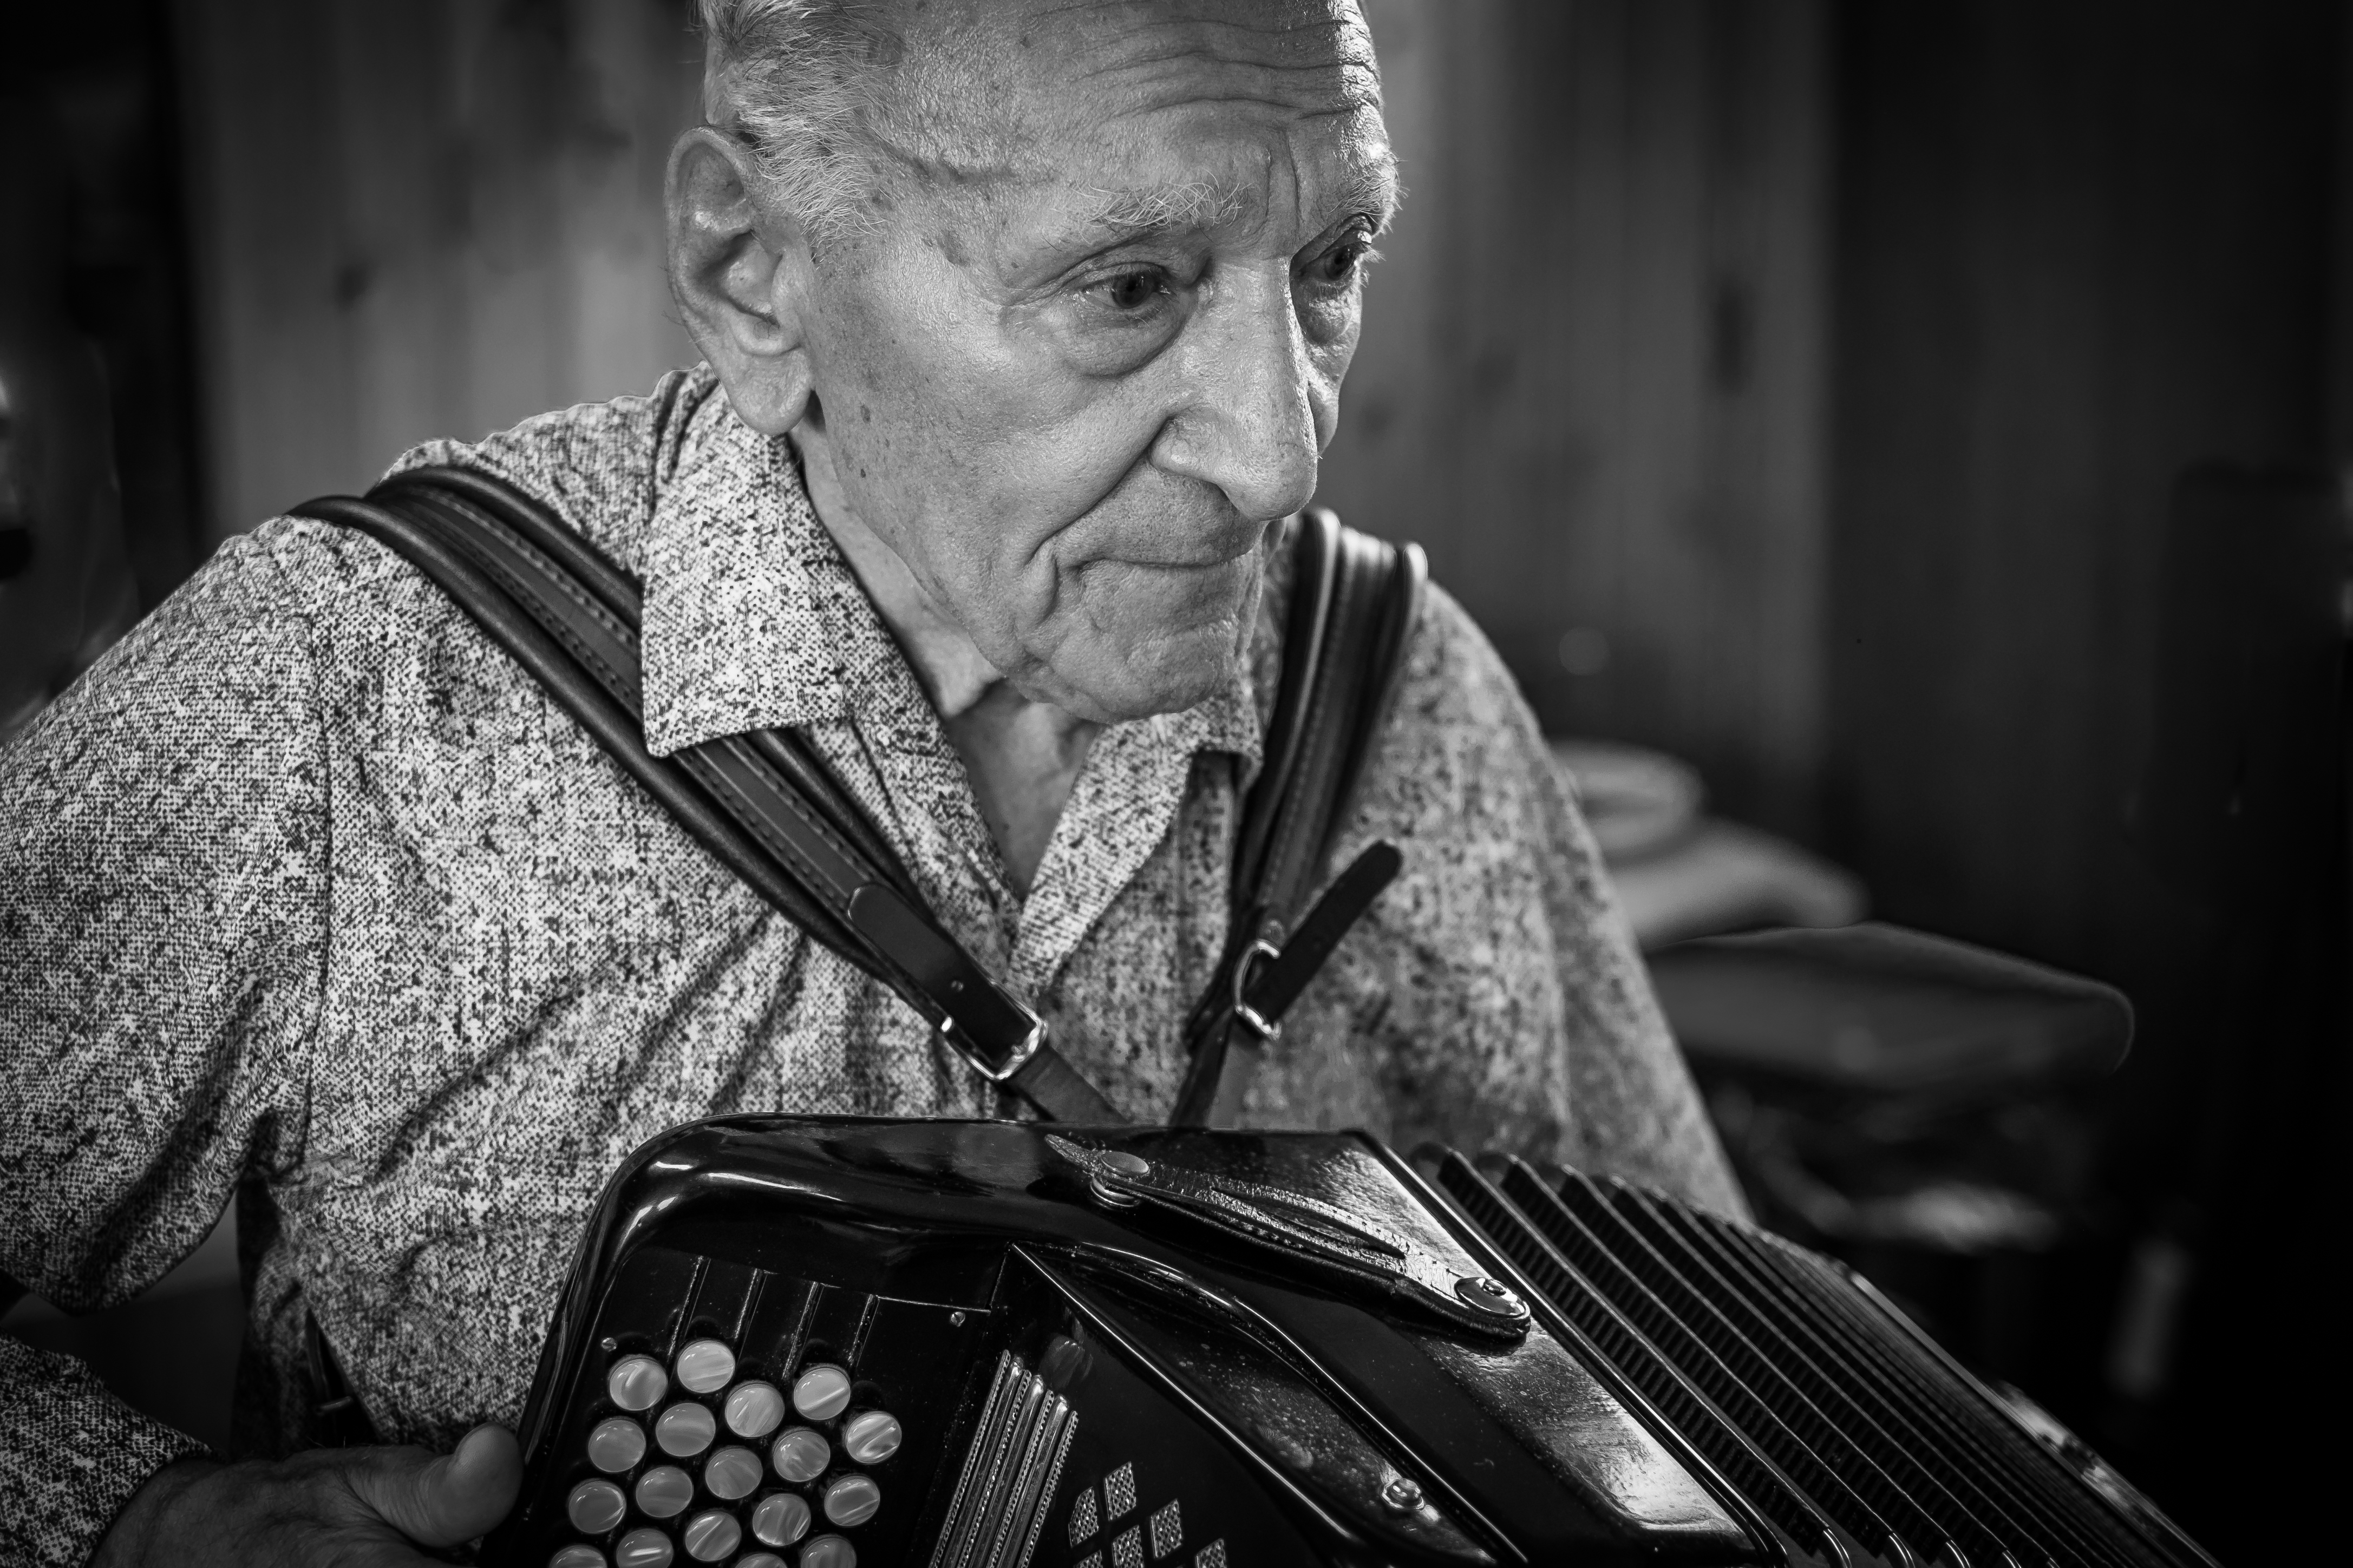
music, black and white, musician, black, monochrome, musical instrument, ambiance, guitarist, ardennes, willyverhulst, oldmusician, accordeon, monochrome photography